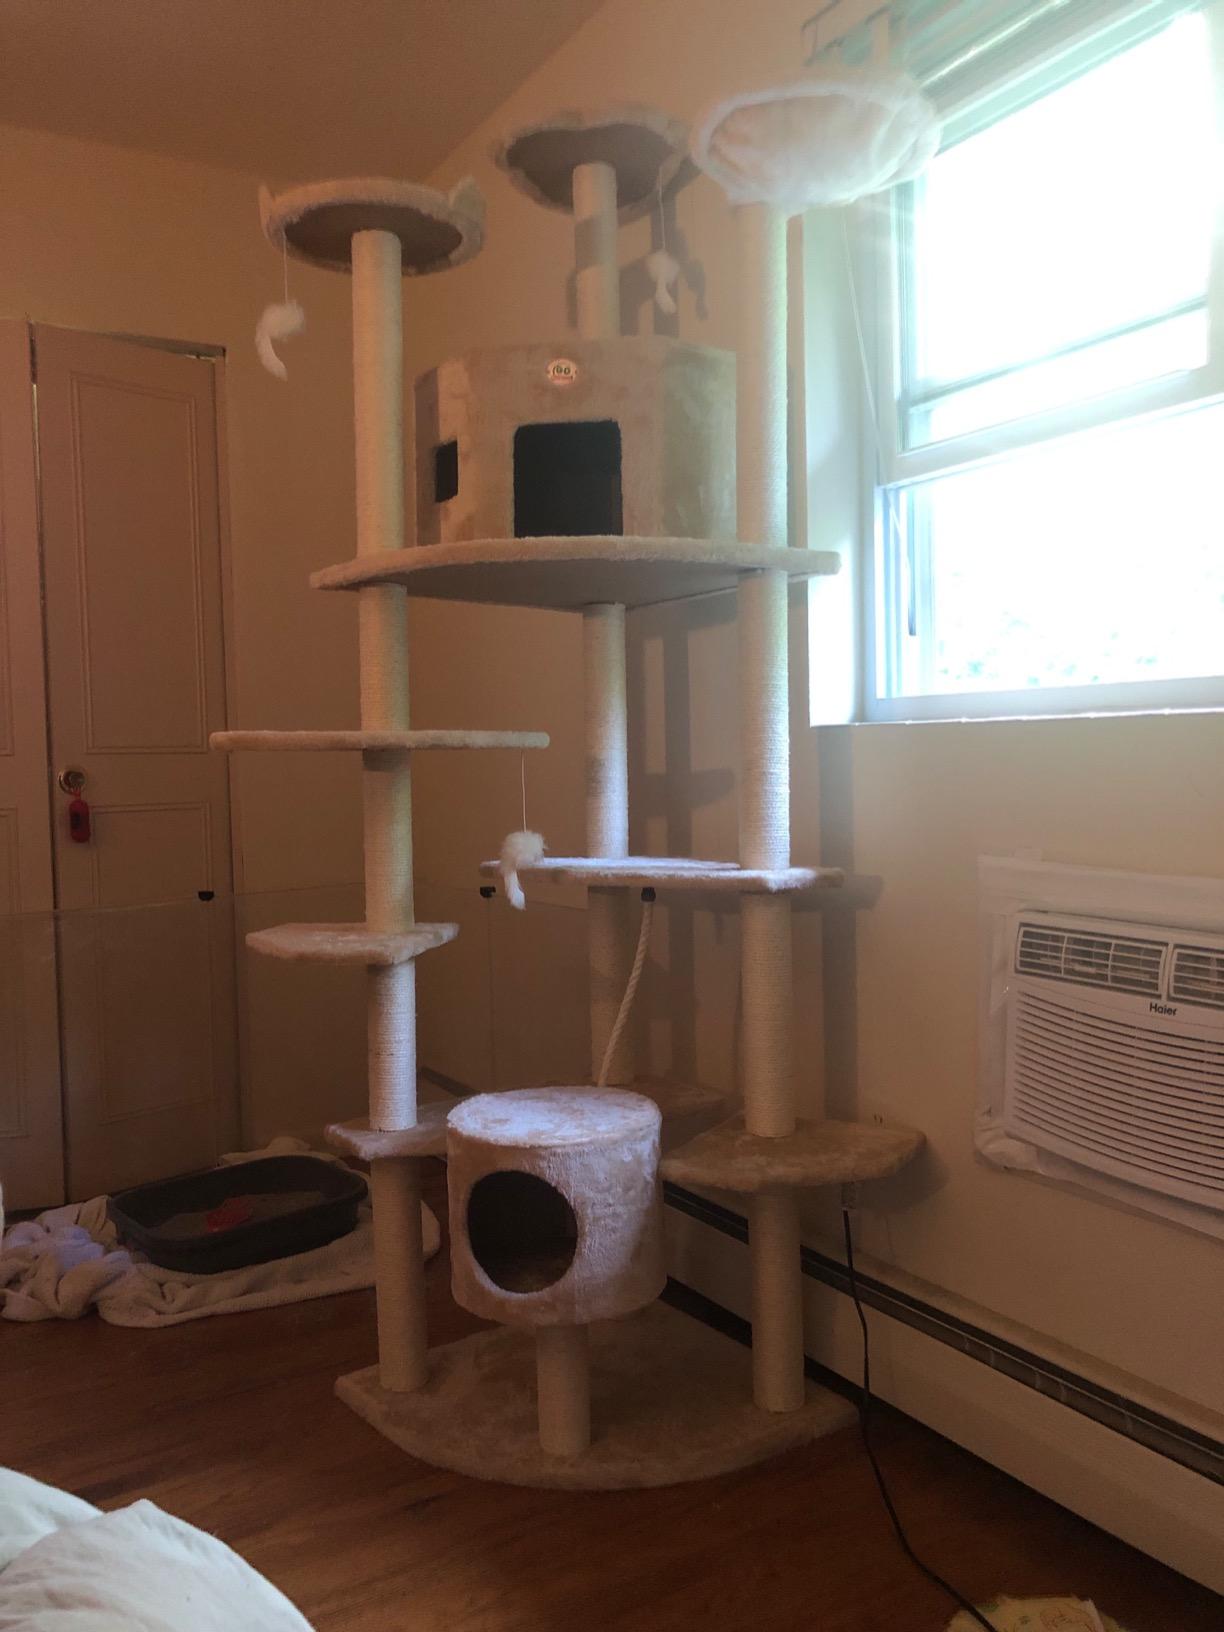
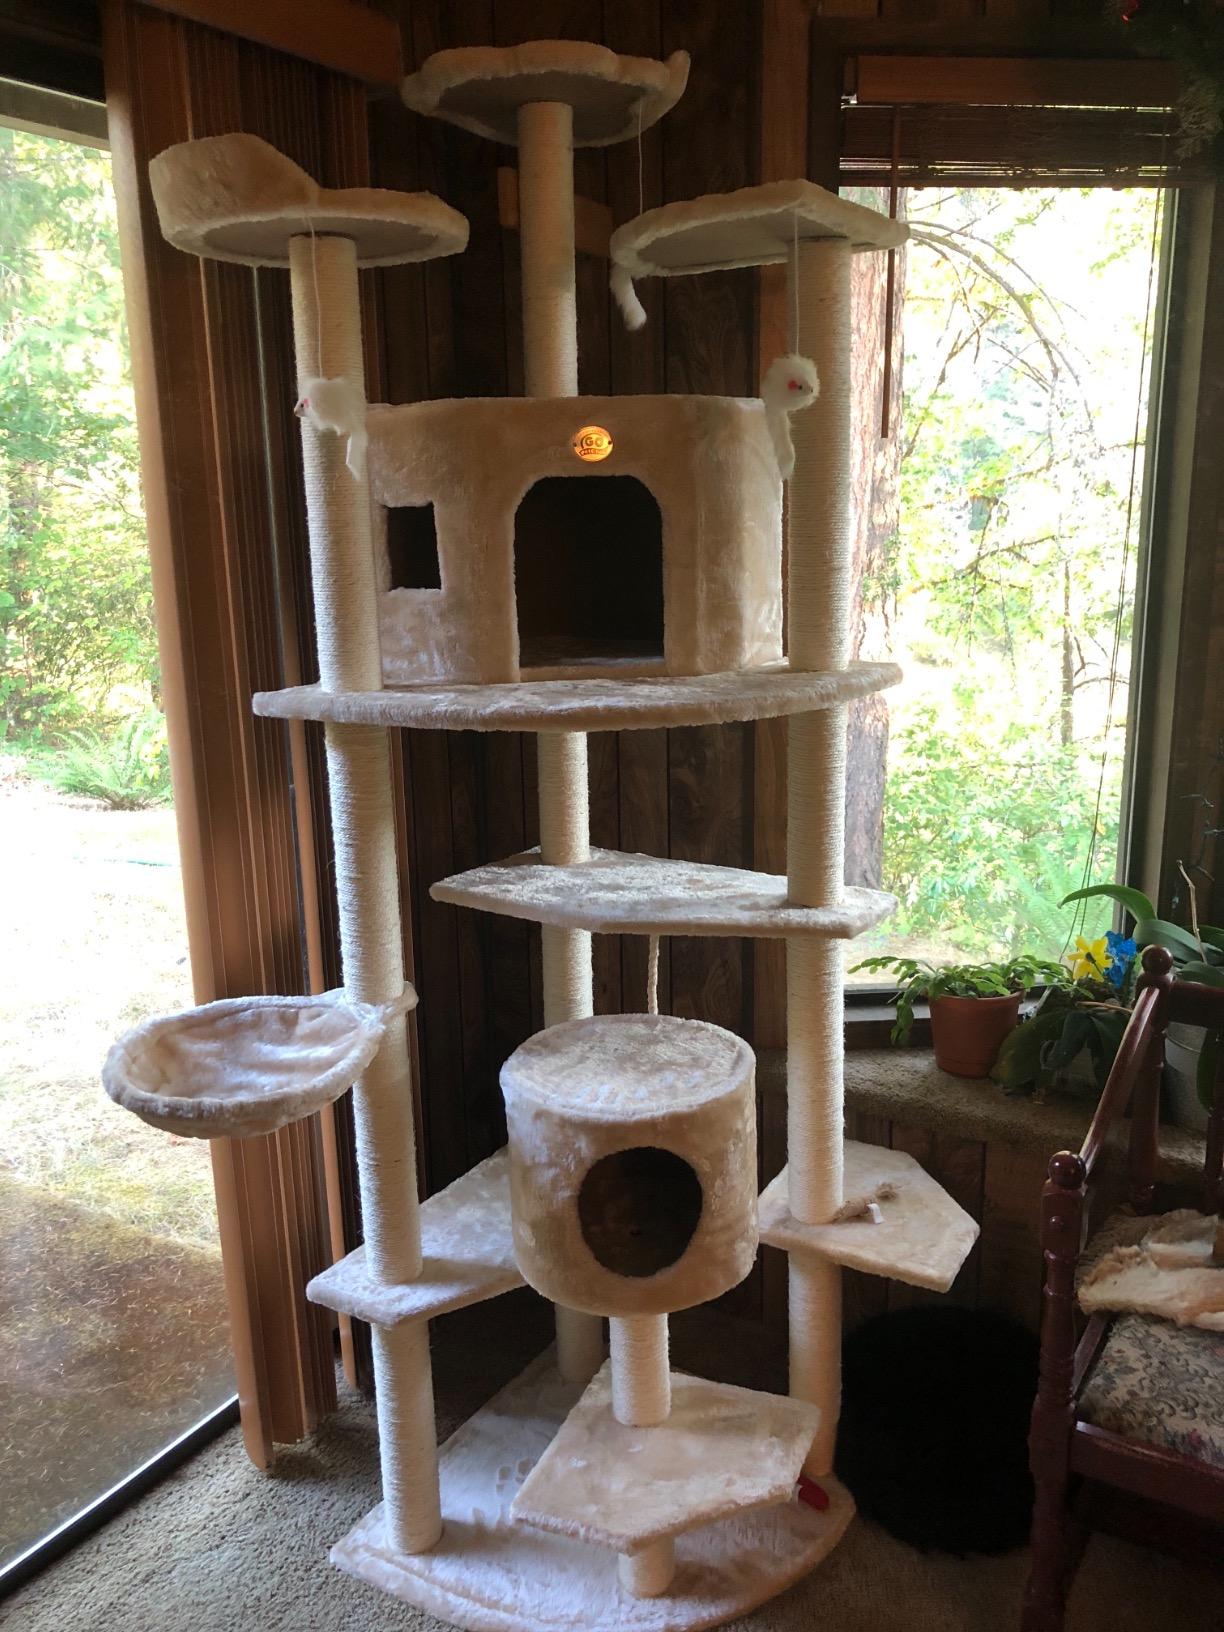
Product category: items_cat tree
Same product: yes